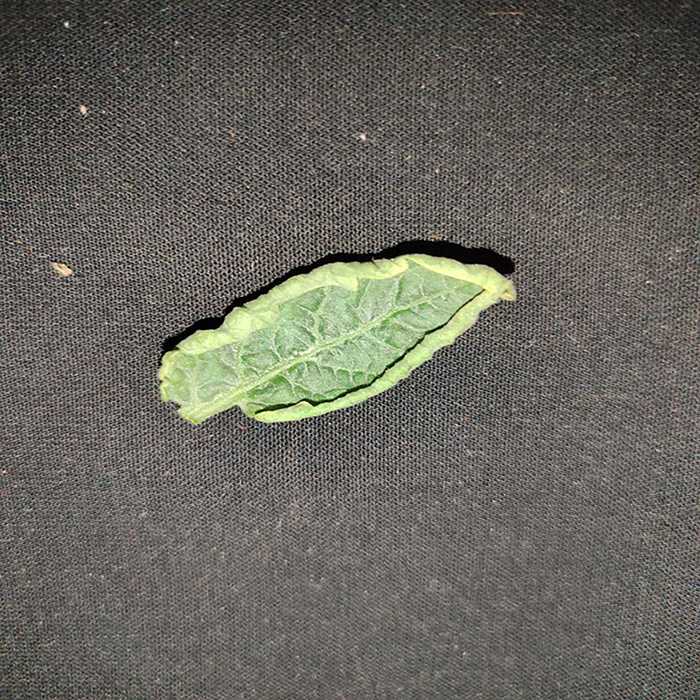
Plant: Tomato
Label: Tomato leaf curl virus